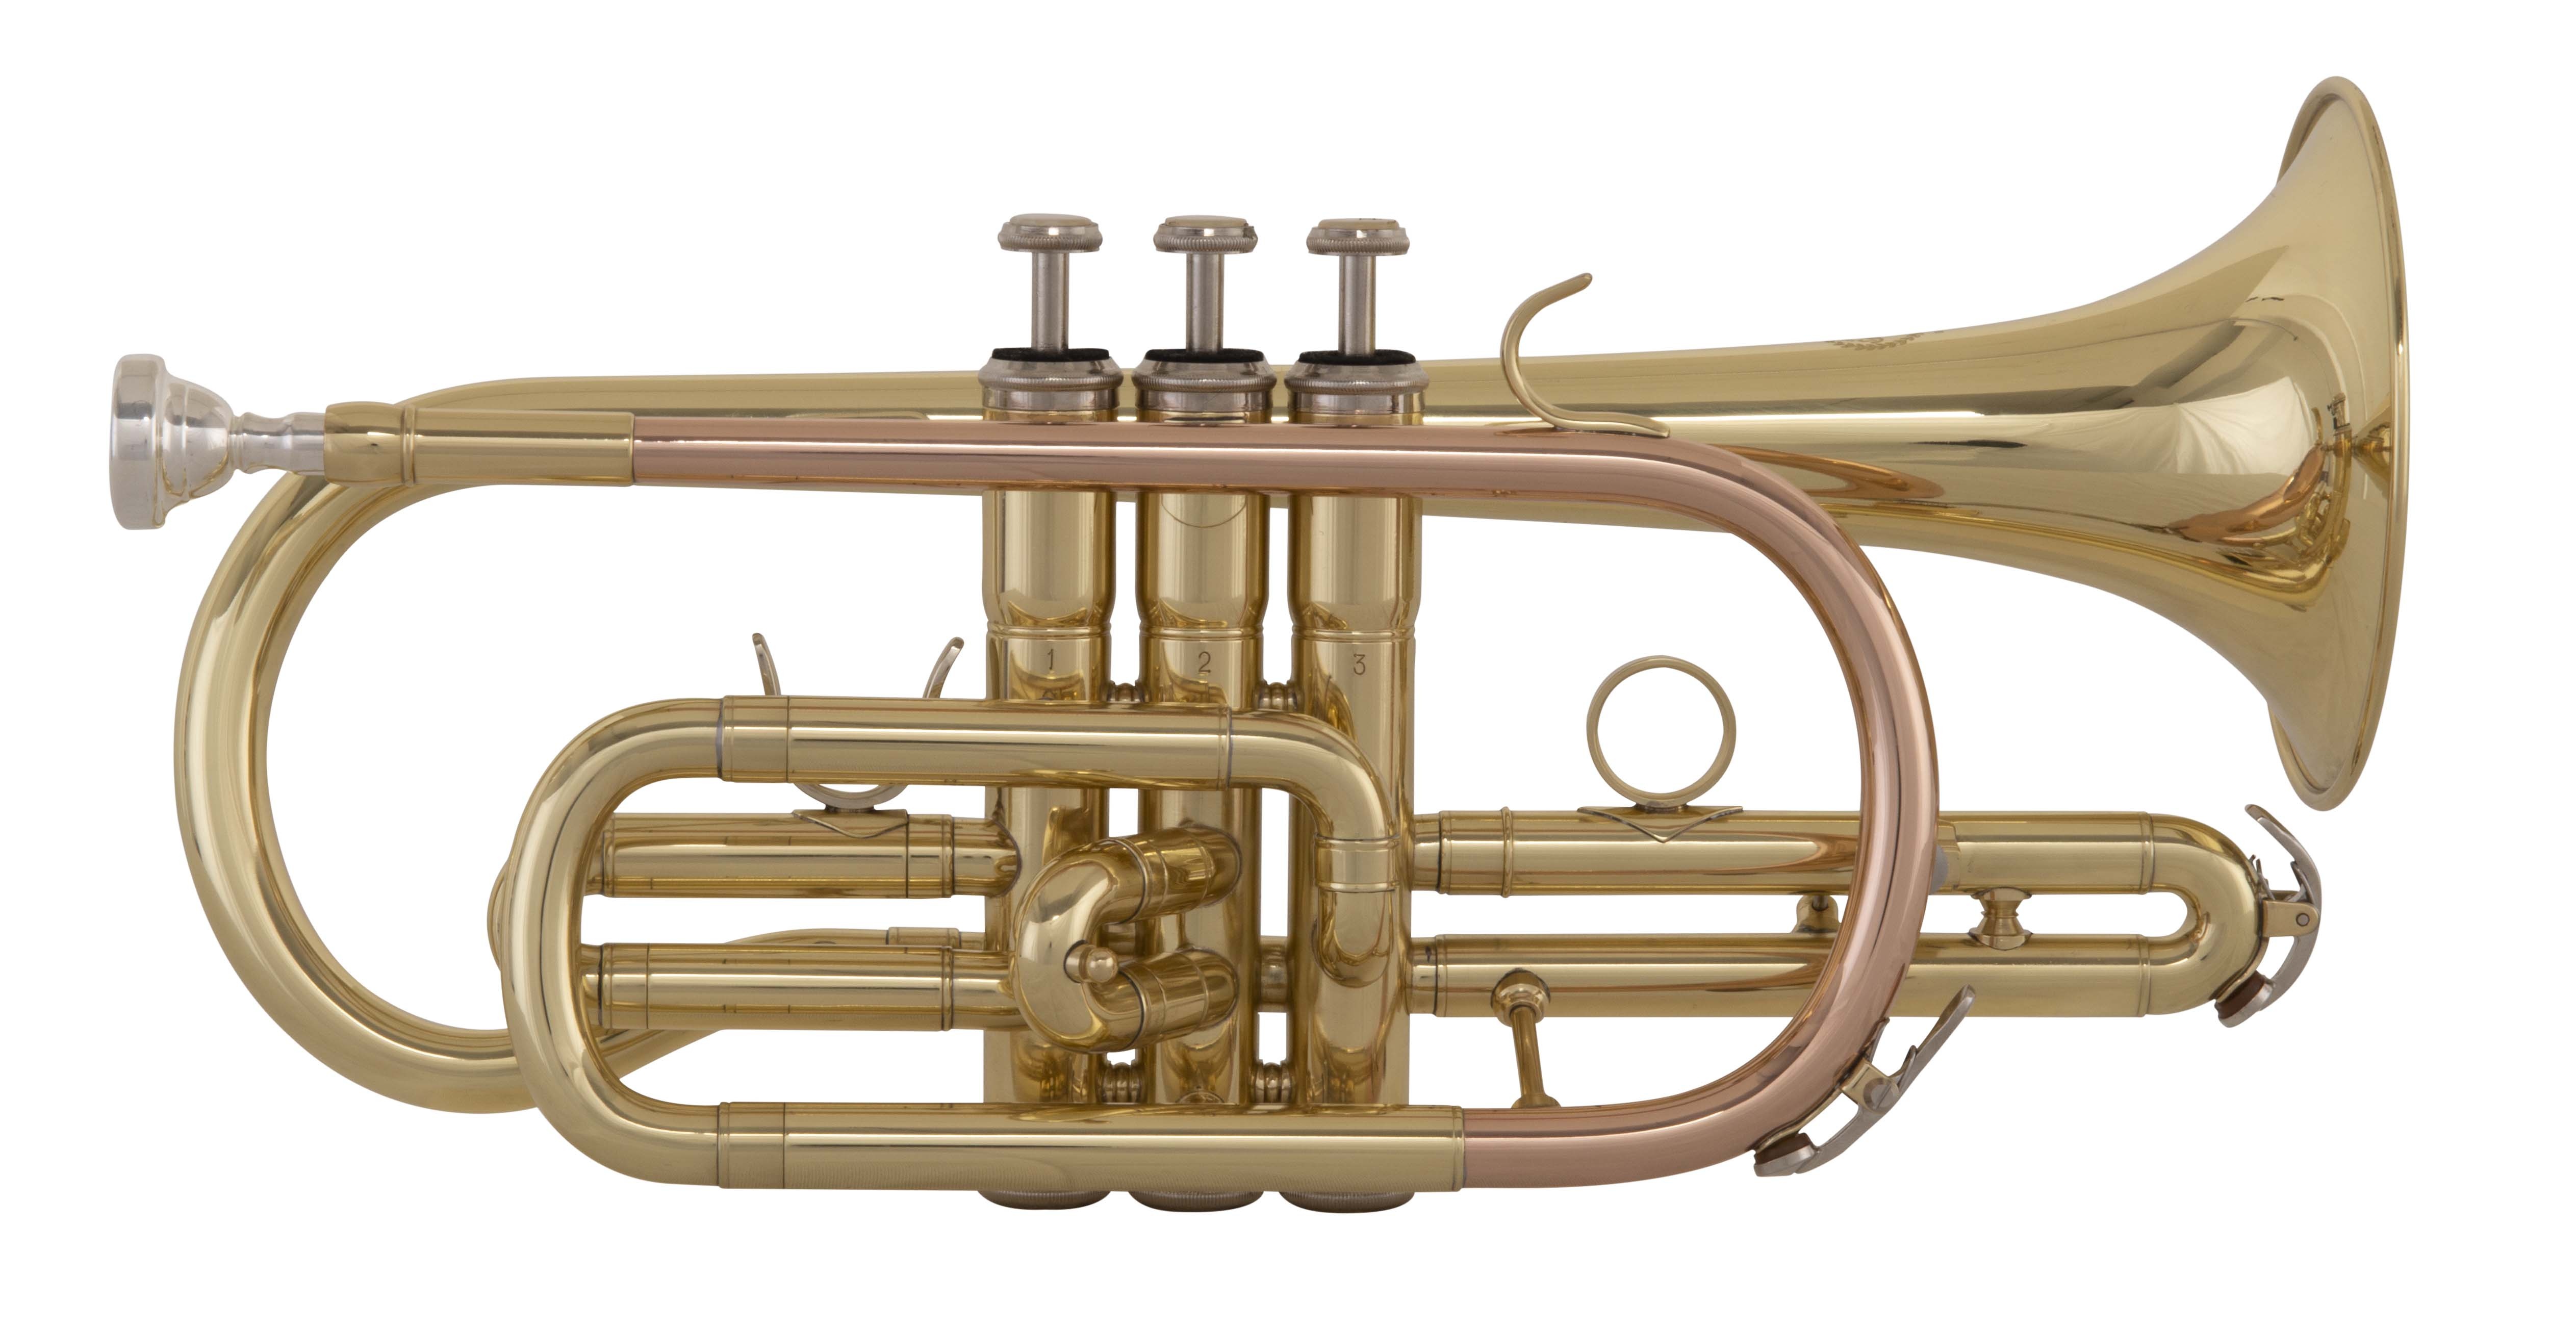
School Bb Cornet GR SC240
Bb Cornet Key: Bb Bell Diameter: 120 mm Bore Size: 11,60 mm Finish: Lacquered Piston valves: Nickel Lead Pipe: Coppery Case: in Foam Accessories: Cleaning cloth
Brand: Ida Maria Grassi
Category: Arts & Entertainment > Hobbies & Creative Arts > Musical Instruments > Brass Instruments > Trumpets & Cornets > Cornets